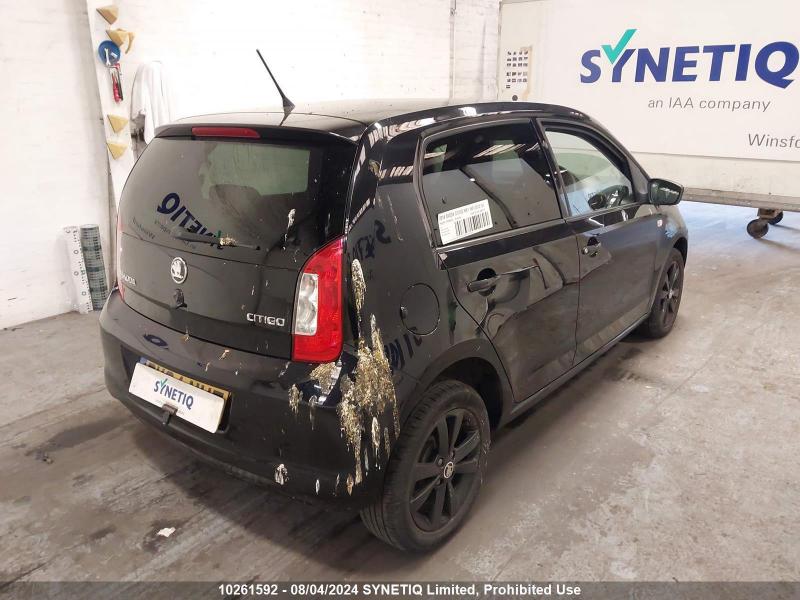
Aucun dommage détecté.
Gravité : aucun